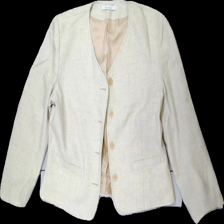
View: front
Type: Blazer
Category: Ladies
Brand: Not in the list
Brand text on label: Westerlinds
Colors: Beige
Material: 52% Cotton 48% Polyester
Cut: Regular
Size: 40
Season: All
Price range: 100-150
Recommended usage: Reuse
Description: Beige blazer